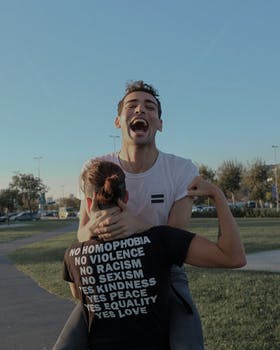
Label: No Watermark